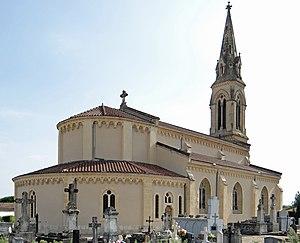
Bias (Lot-et-Garonne) - Église Notre-Dame - Ensemble vu du chevet
Bias est une commune du sud-ouest de la France, située dans le département de Lot-et-Garonne.
L'église Notre-Dame est une église catholique située à Bias, en France.